European and American voyages of scientific exploration

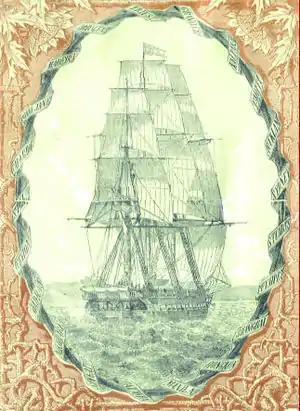
Frigate "Novara" from the 21 vol. expedition report: "Voyage of the Austrian Frigate Novara around the Earth" (1861–1876)

A British expedition to the Cape York and Torres Strait areas of northern Australia.